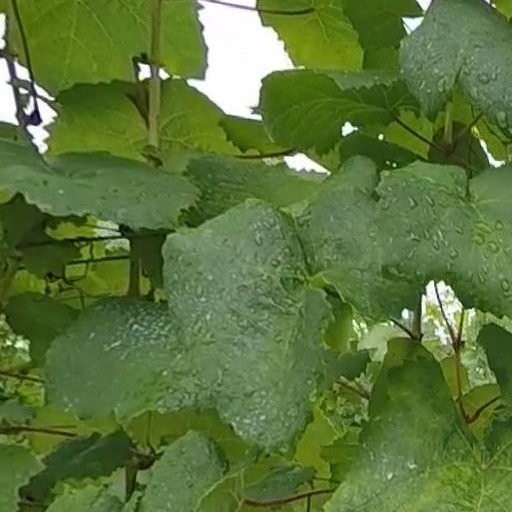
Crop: grape